Sun Yat-sen University

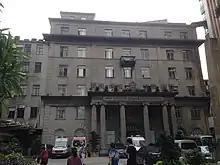
Sun Yat-sen Memorial Hospital

The university has the largest affiliated hospital system in China, including Sun Yat-sen University First Hospital, Sun Yat-sen Memorial Hospital (or Sun Yat-sen University Second Hospital), Sun Yat-sen University Third Hospital, Sun Yat-sen University Fourth Hospital (has merged into the First Hospital), Sun Yat-sen University Fifth Hospital (or Zhuhai Hospital), Sun Yat-sen University Sixth Hospital (or Sun Yat-sen University Gastrointestinal & Anal Hospital), Sun Yat-sen University Cancer Center, Sun Yat-sen University Stomatologic Hospital, Sun Yat-sen University Ophthalmologic Center, Sun Yat-sen University Seventh Hospital (Shenzhen), Sun Yat-sen University Eighth Hospital (Shenzhen). All eight general hospitals, the Sun Yat-sen University Cancer Center and Sun Yat-sen University Ophthalmology Center are 3A class hospitals.